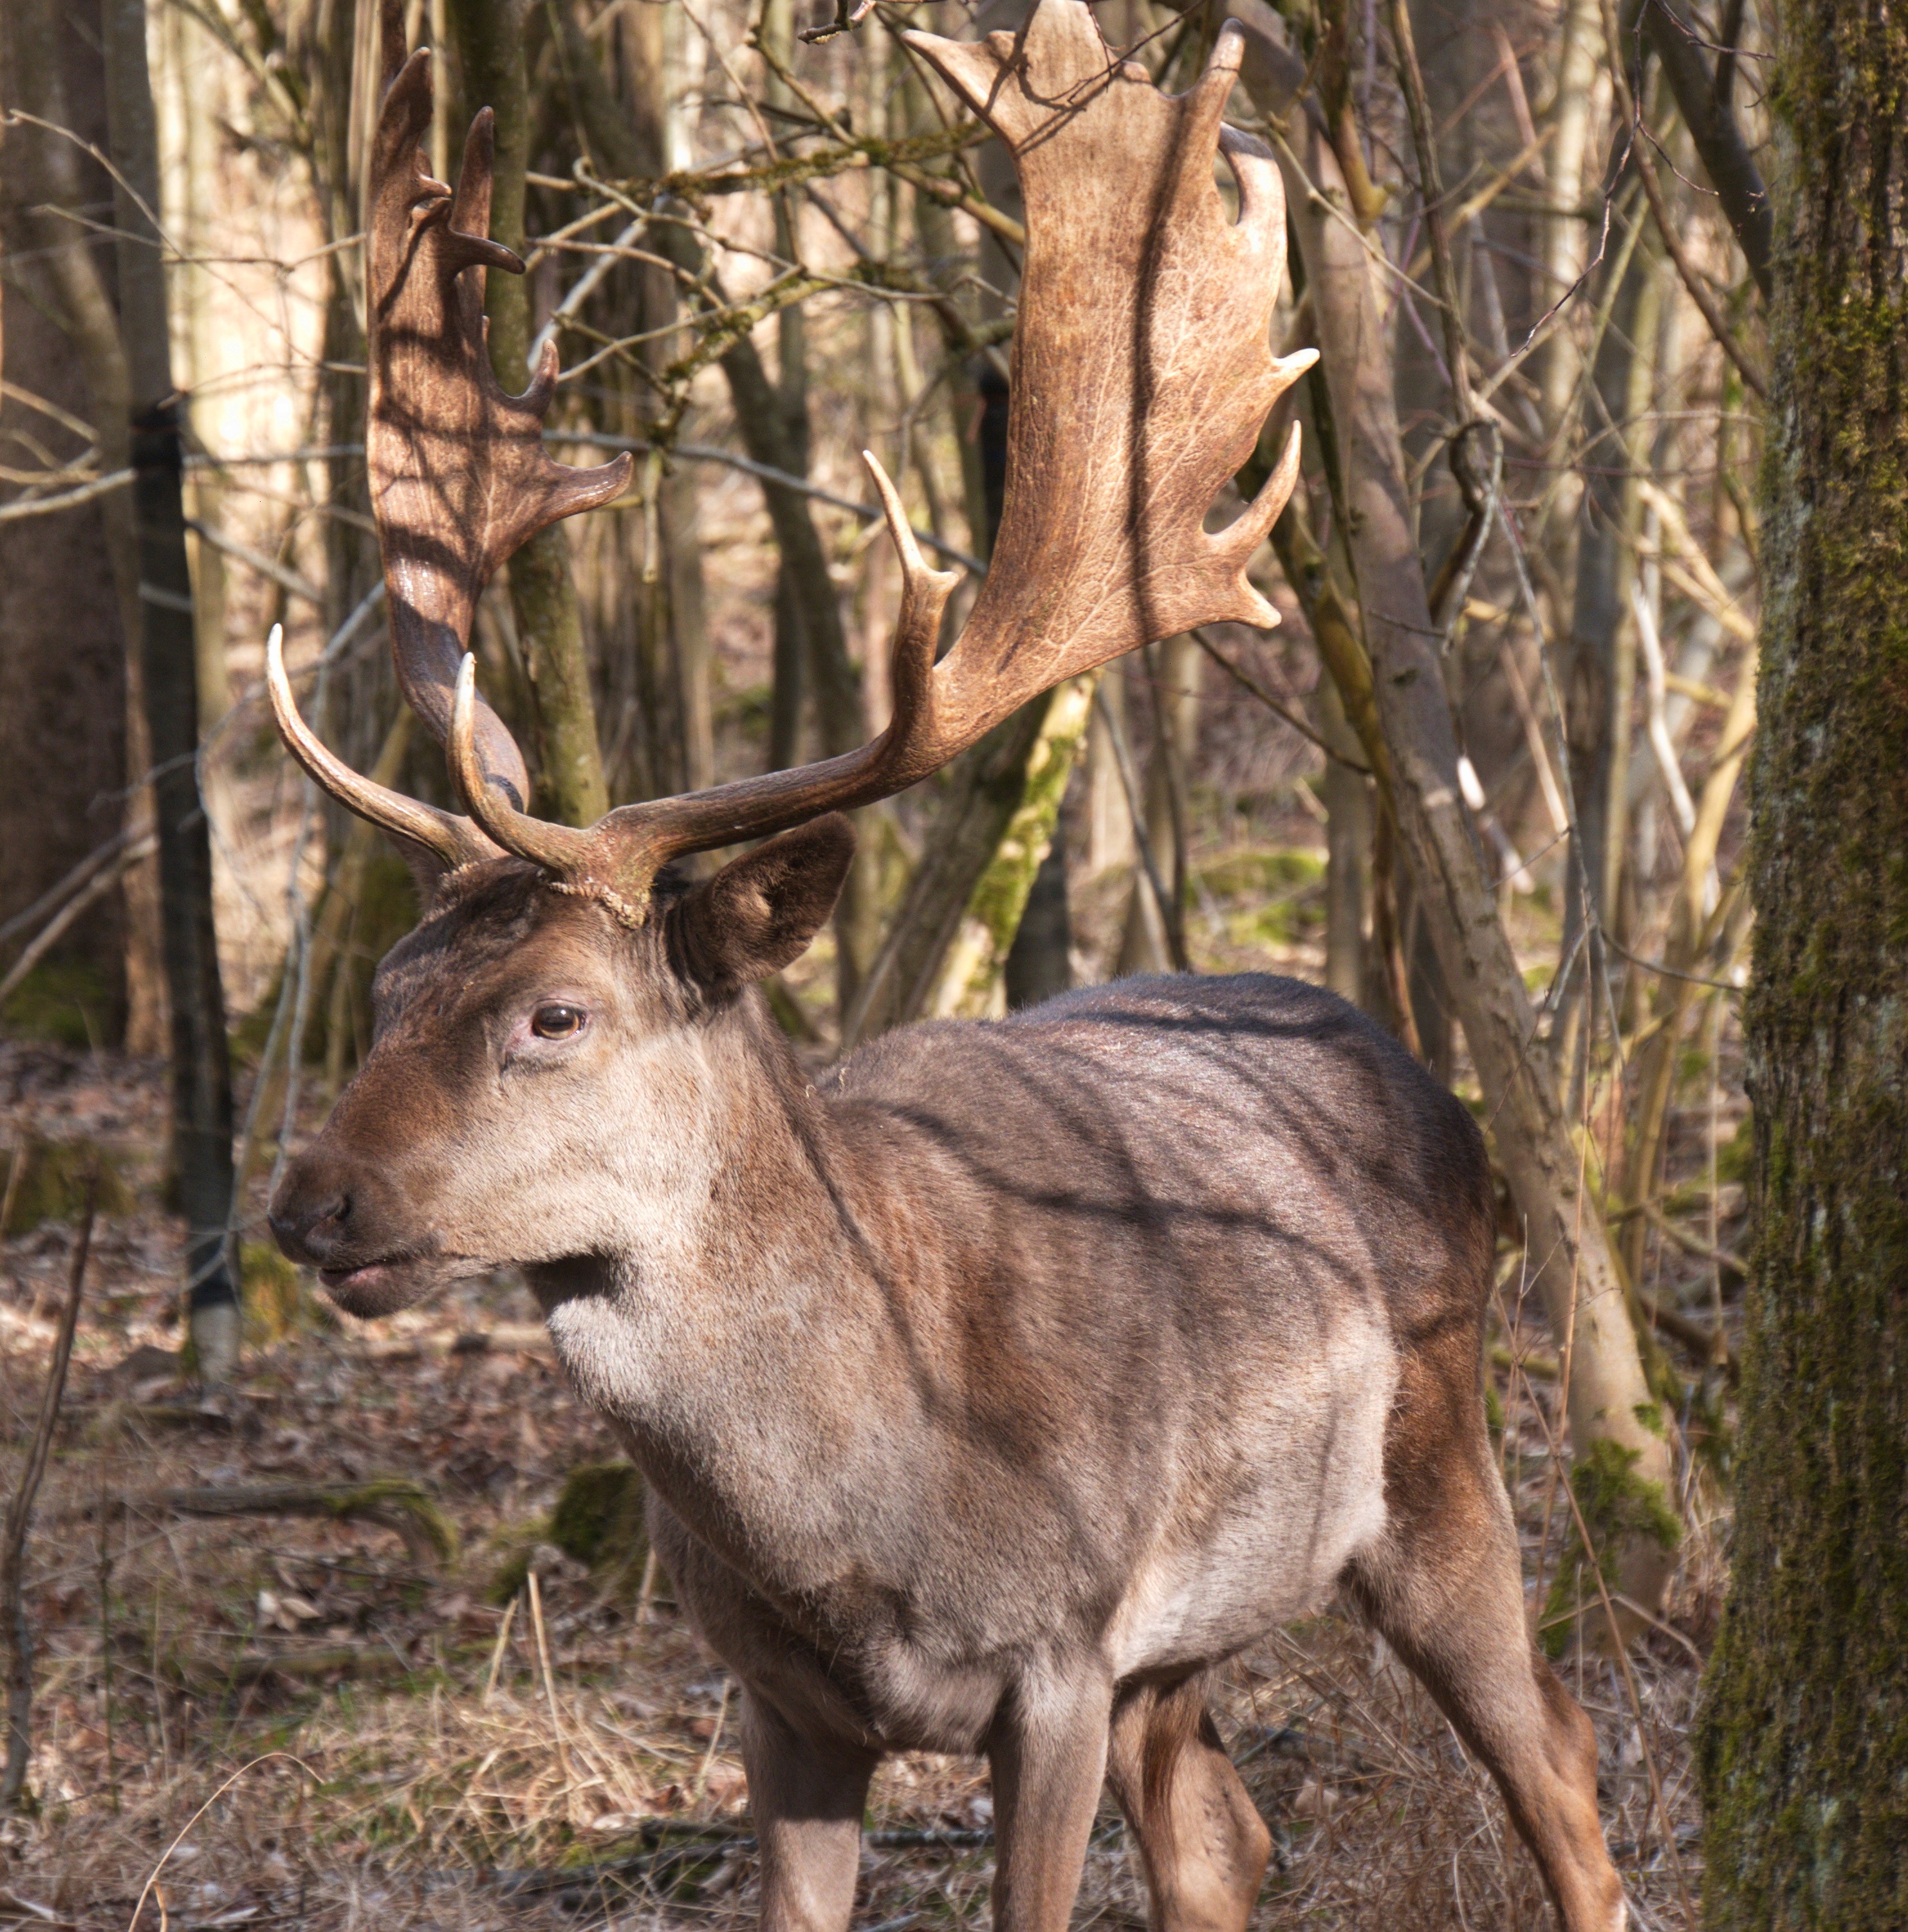
wildlife, deer, mammal, fauna, antler, wild animal, vertebrate, hirsch, elk, deer hunting, white tailed deer, pack animal, musk deer